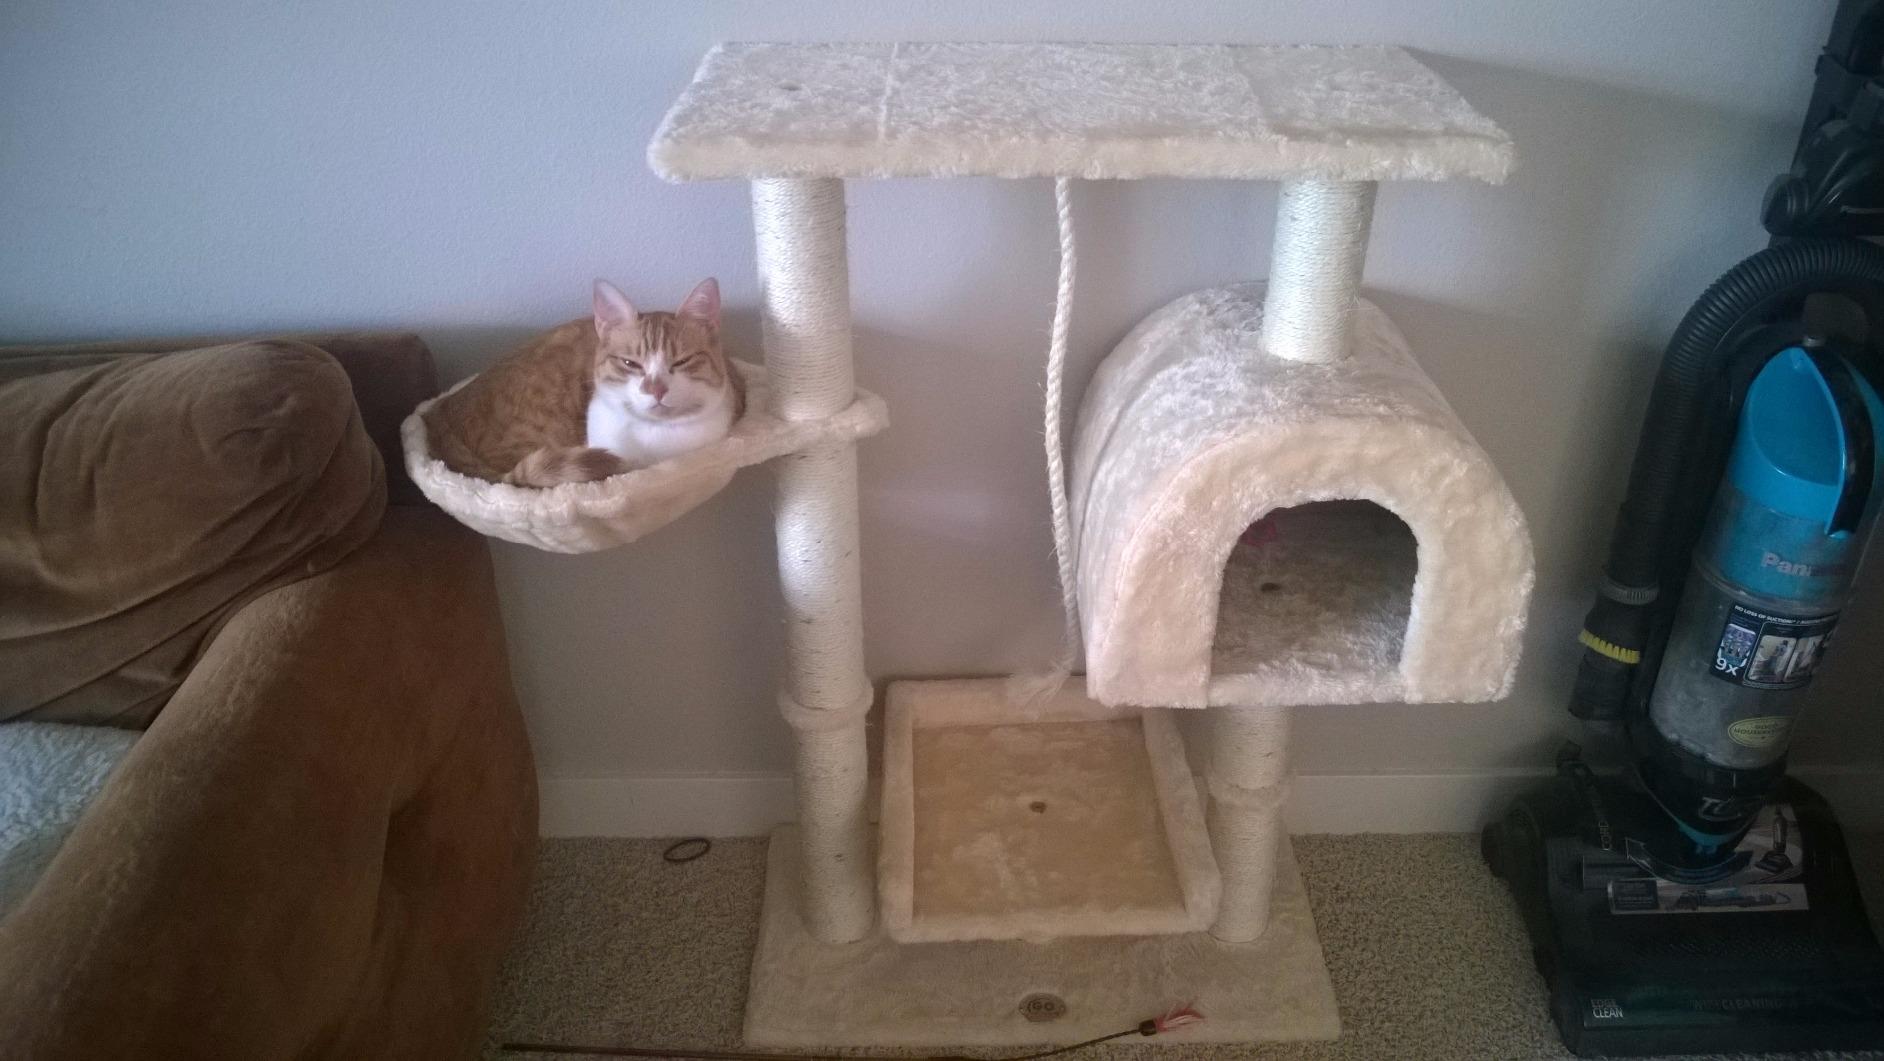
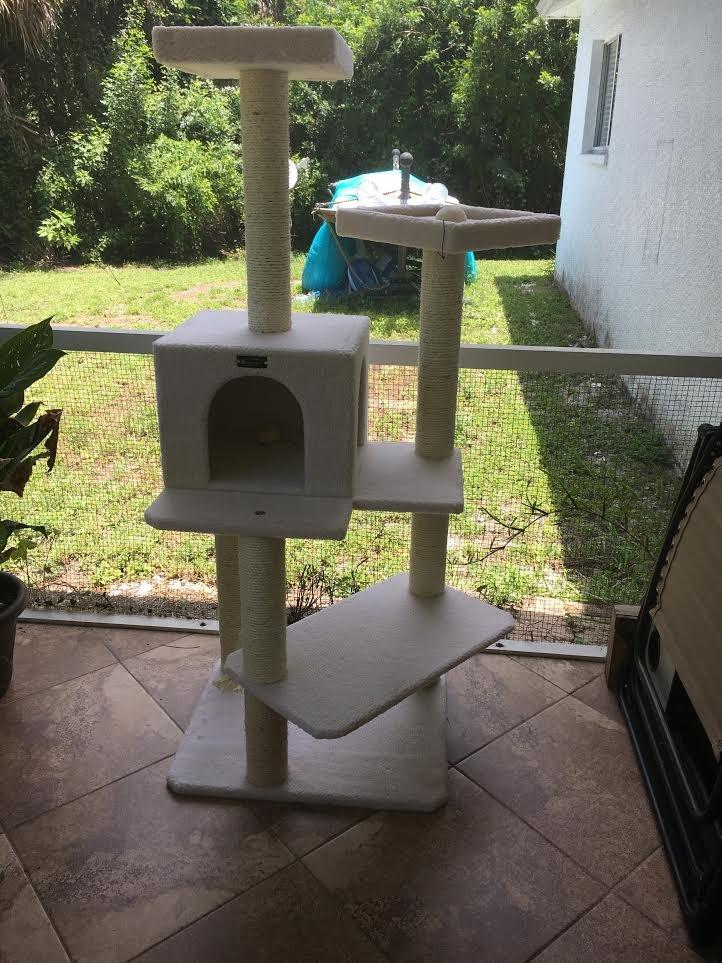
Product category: items_cat tree
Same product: no